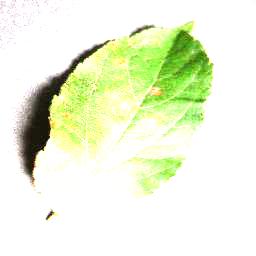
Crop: apple
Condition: cedar_rust